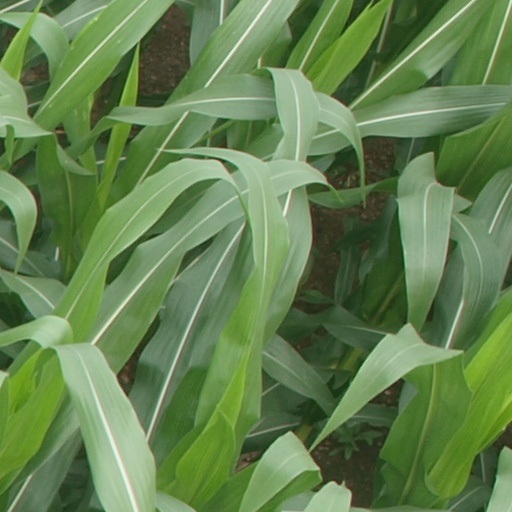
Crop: maize; corn